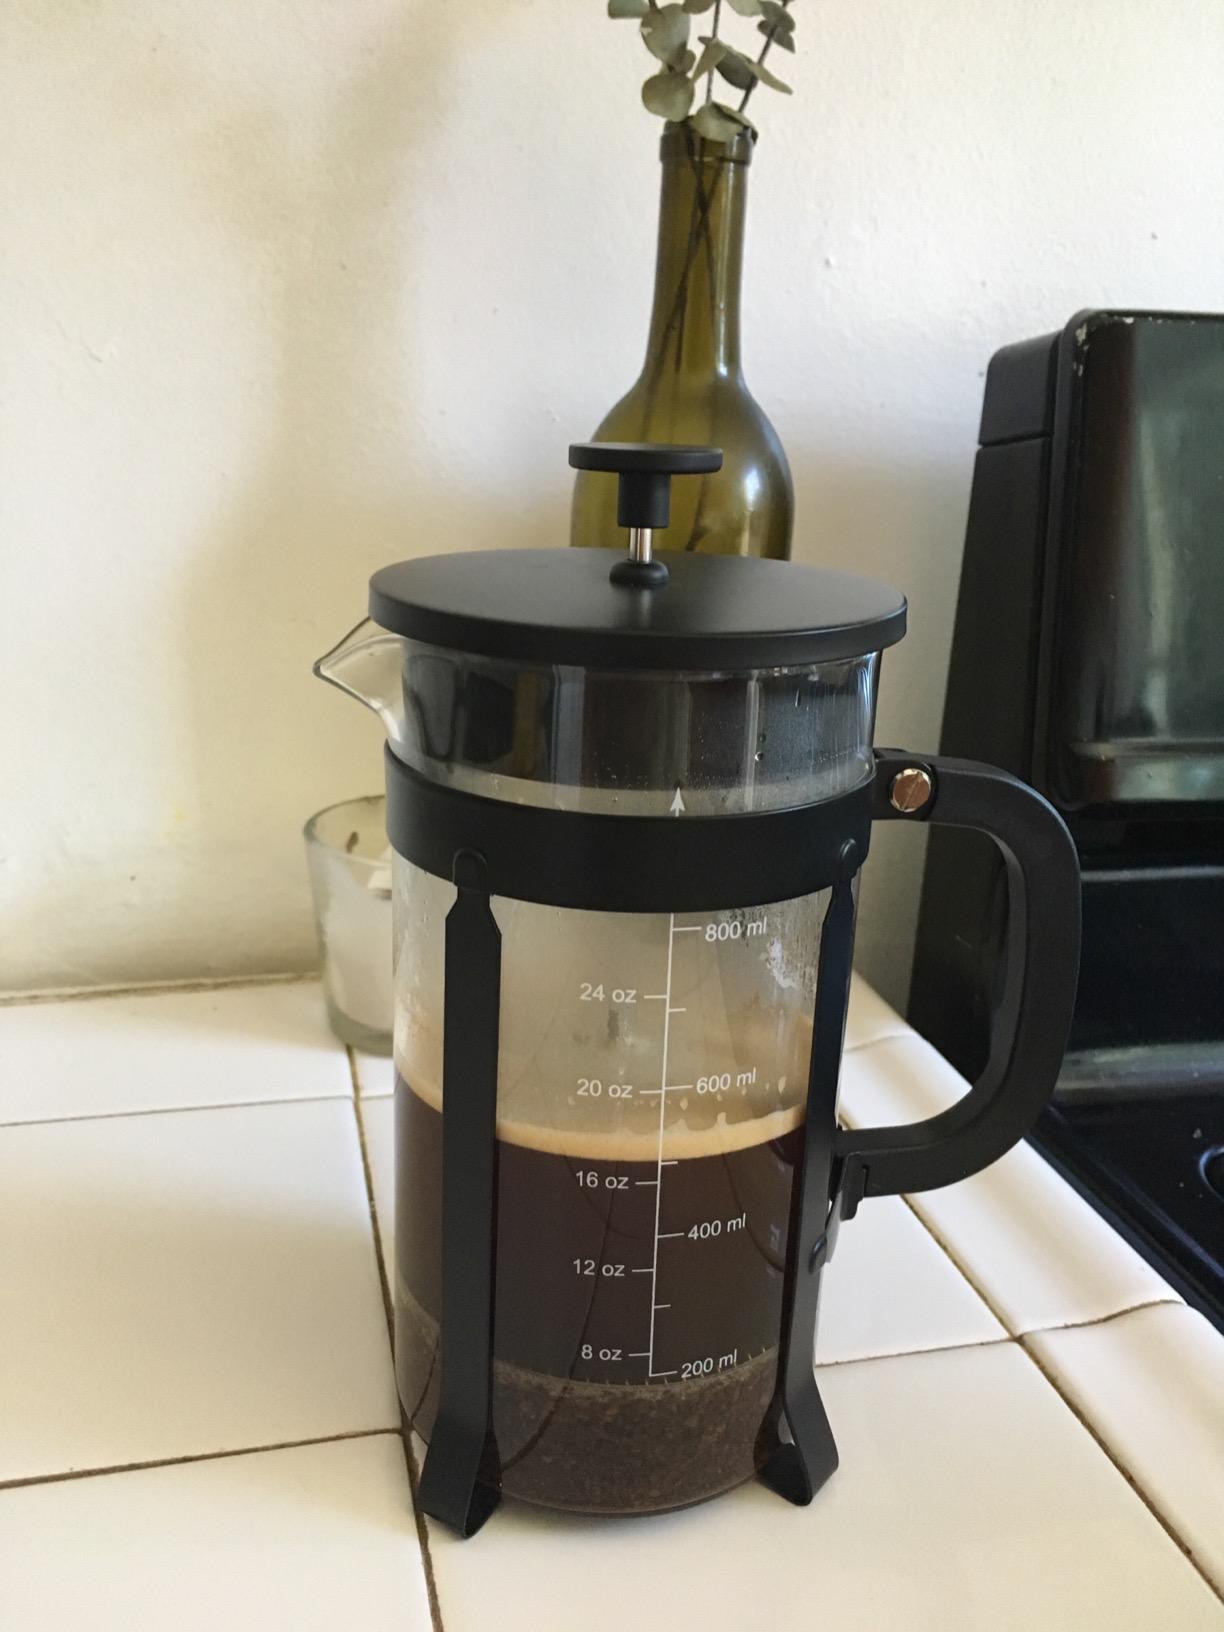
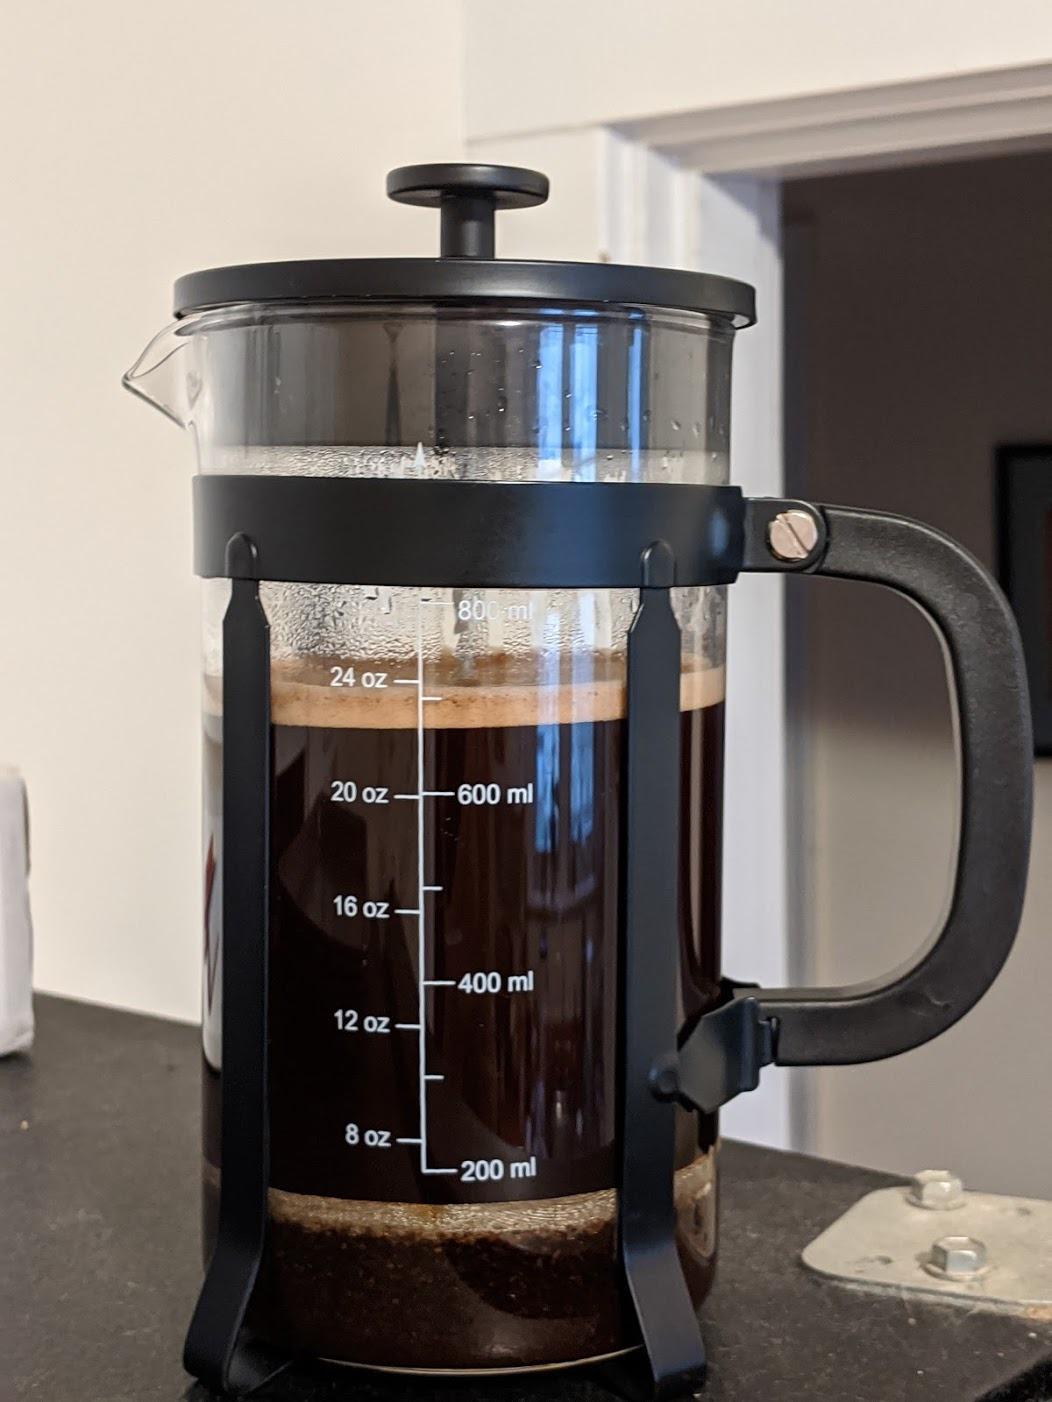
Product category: items_tea
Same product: yes